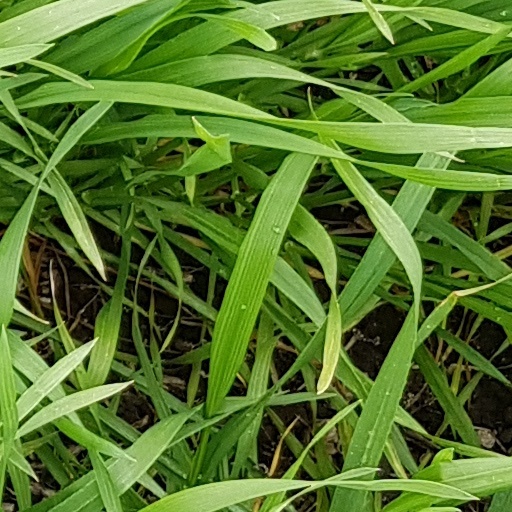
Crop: wheat